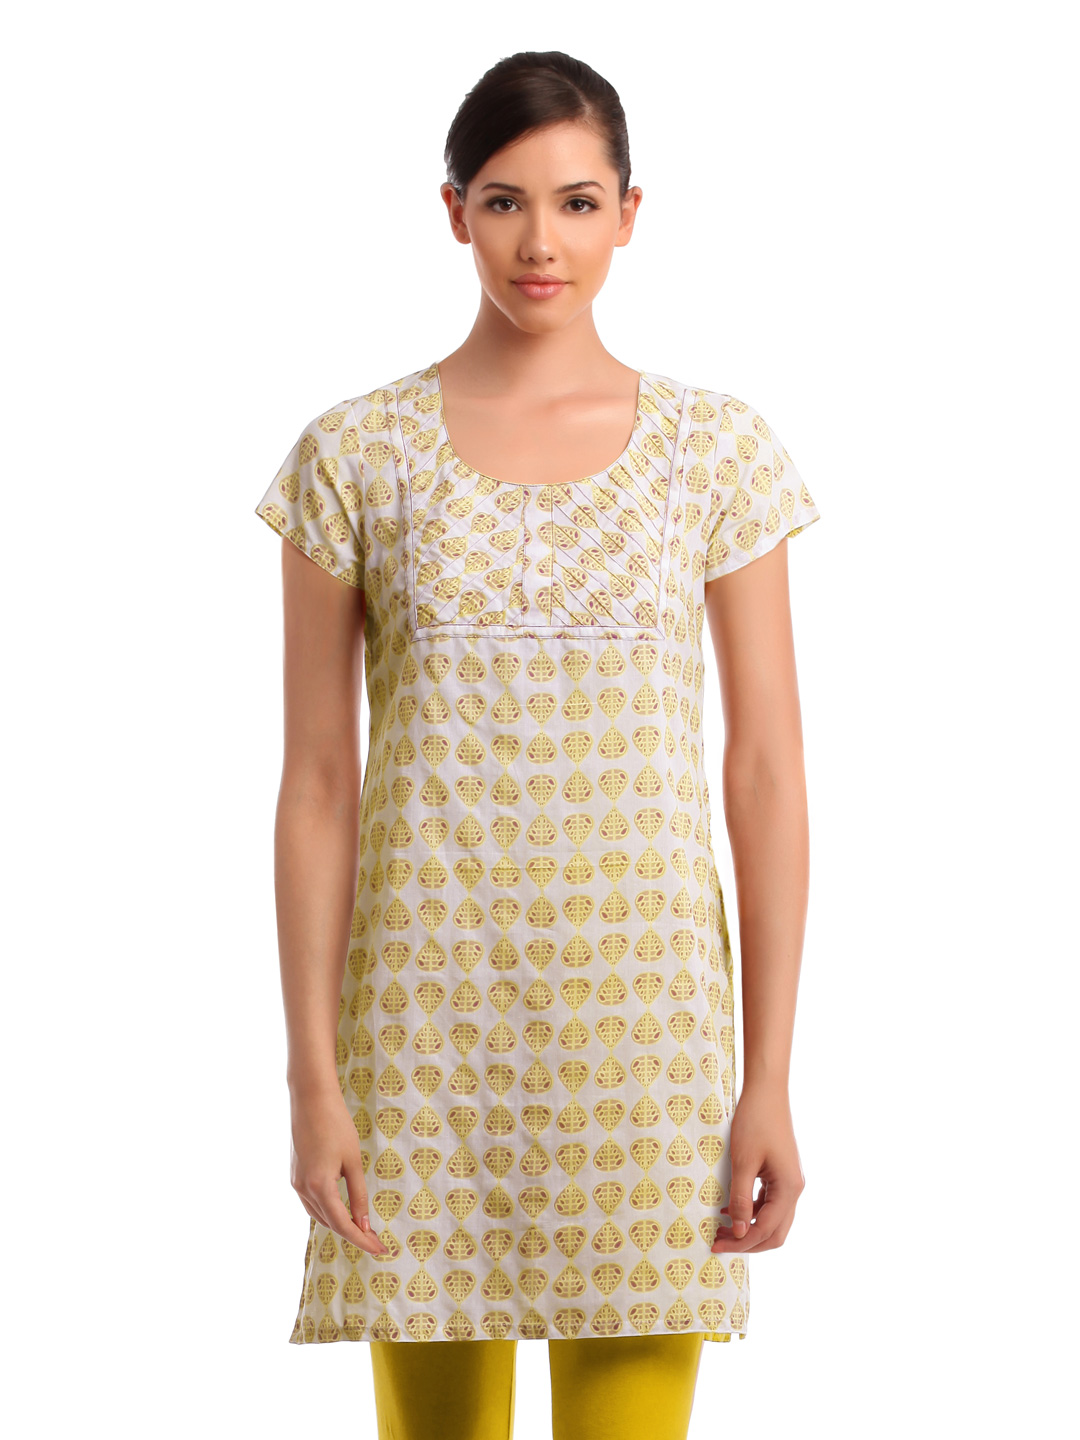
Vishudh Women White Printed Kurta
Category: Apparel / Topwear / Kurtas
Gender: Women
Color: White
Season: Summer 2012
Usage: Ethnic